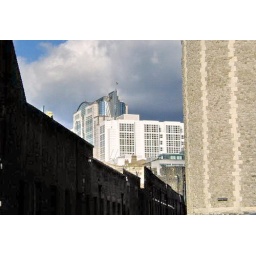
View of walls and modern buildings seen from Tower of London. Seen during visit to London, England in March 2003.